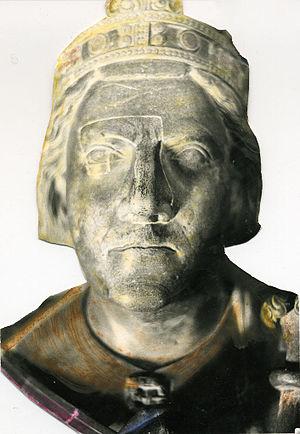
Richard Iᵉʳ dit Cœur de Lion fut roi d'Angleterre, duc de Normandie, duc d'Aquitaine, comte de Poitiers, comte du Maine et comte d'Anjou de 1189 à sa mort en 1199.